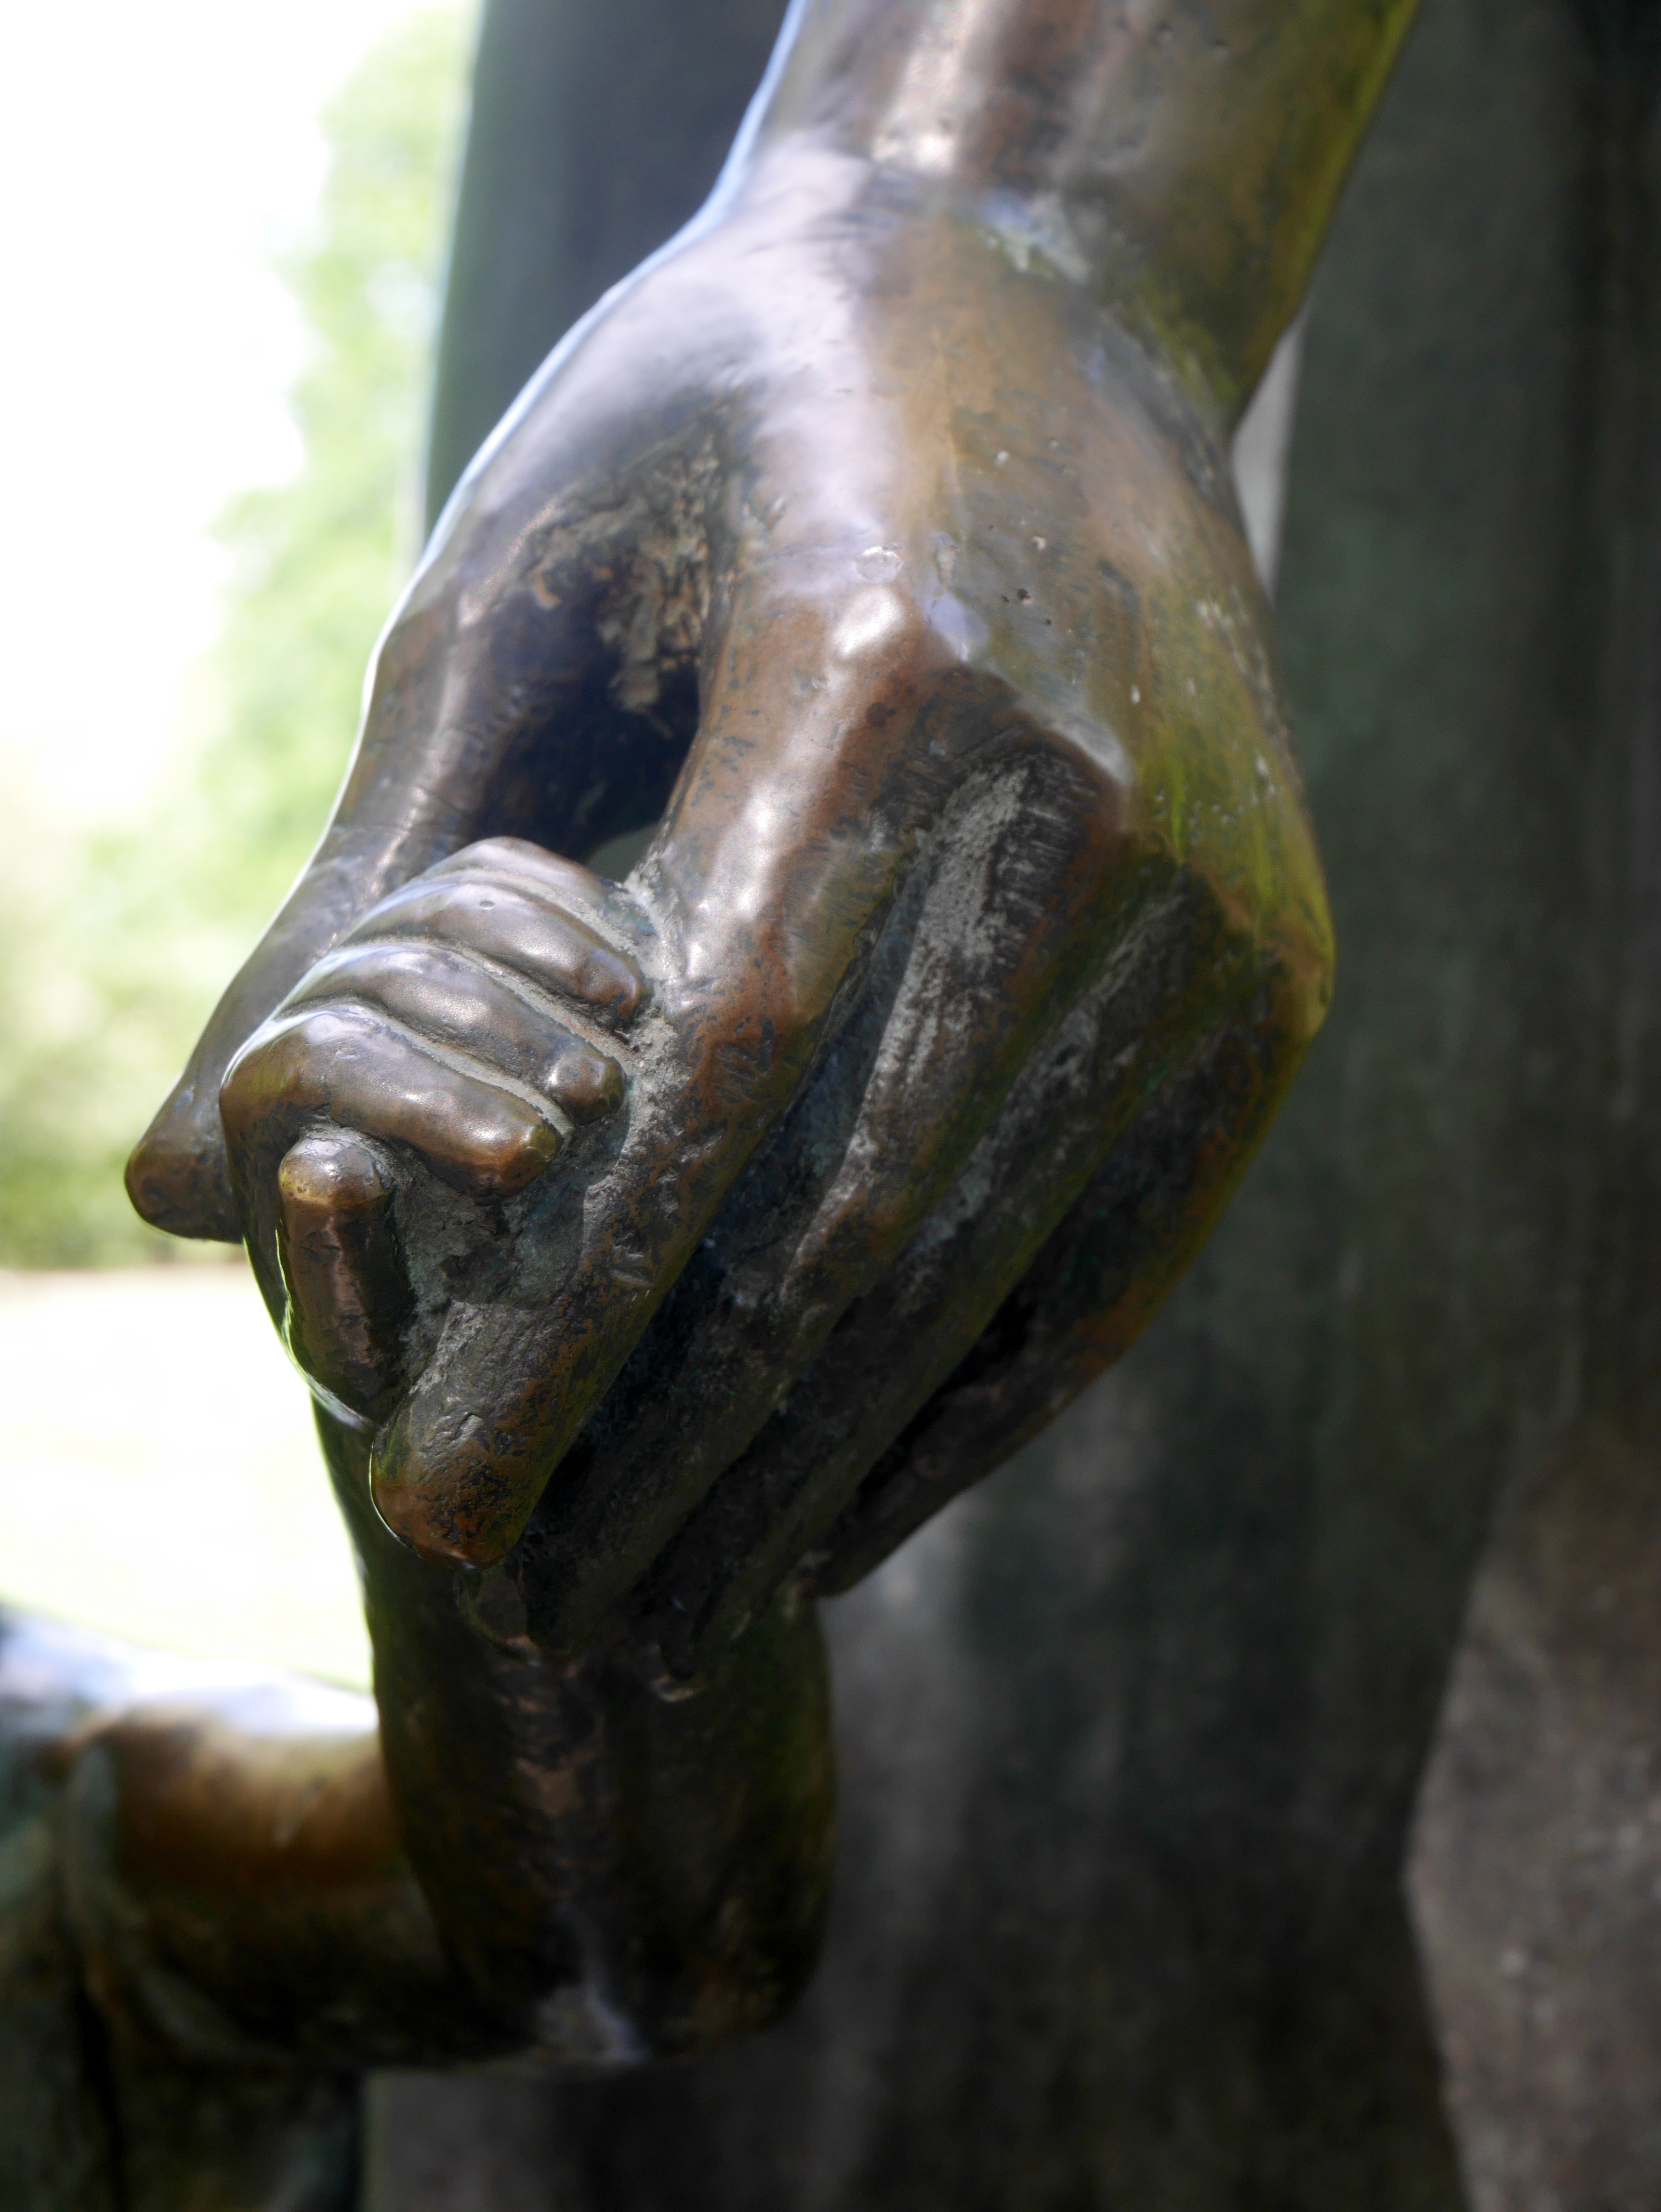
monument, statue, horn, metal, artwork, gargoyle, sculpture, art, berlin, bronze, detail, carving, hand in hand, mother and child, child's hand, bronze sculpture, walter sutkowski, art of ddr, nonbuilding structure